Adam Duritz

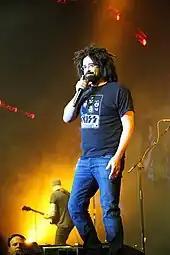
Duritz in 2010

Adam Fredric Duritz (born August 1, 1964) is an American singer, best known as the frontman for the rock band Counting Crows, for which he serves as a founding member and main composer. Since its founding in 1991, Counting Crows has sold over 20 million records, released seven studio albums that have been certified gold or platinum, and been nominated for two Grammy Awards and an Academy Award.